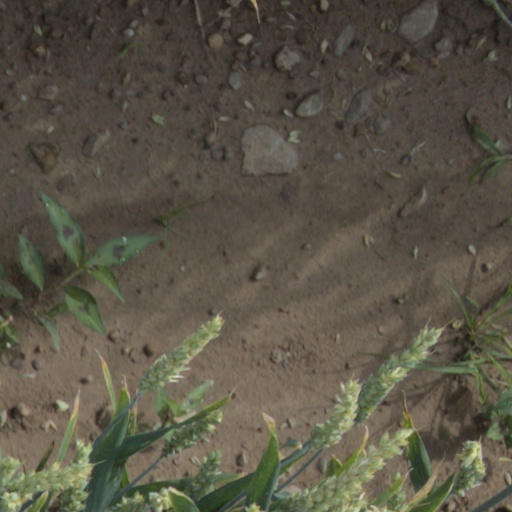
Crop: wheat